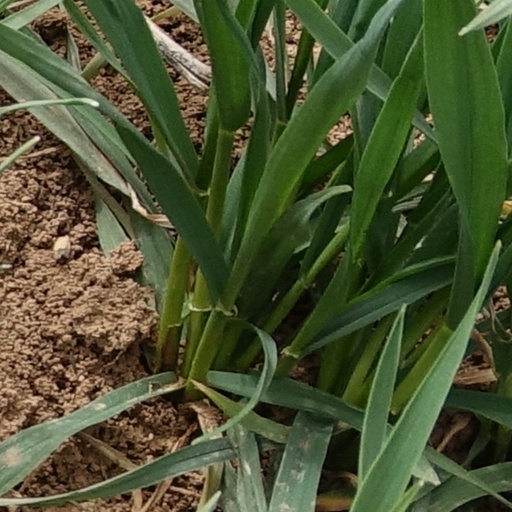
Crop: wheat